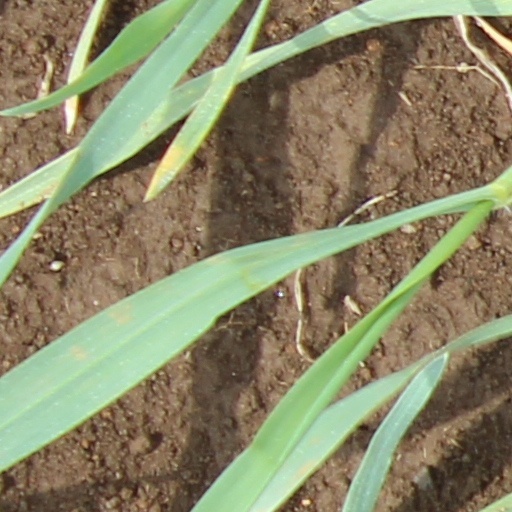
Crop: wheat